National Museum of Cambodia

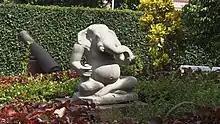
Stone statue of Ganesha

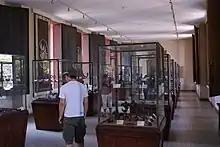
Interior of the museum

Together with the adjacent Royal University of Fine Arts and its Department of Archaeology, the National Museum of Cambodia works to enhance knowledge of and preserve Cambodian cultural traditions and to provide a source of pride and identity to the Cambodian people. The museum also serves a religious function; its collection of important Buddhist and Hindu sculpture addresses community religious needs as a place of worship. A permanent exhibition, Post-Angkorian Buddha, supported by UNESCO and a number of individuals and local businesses, opened in 2000 to extend the religious function of the museum.